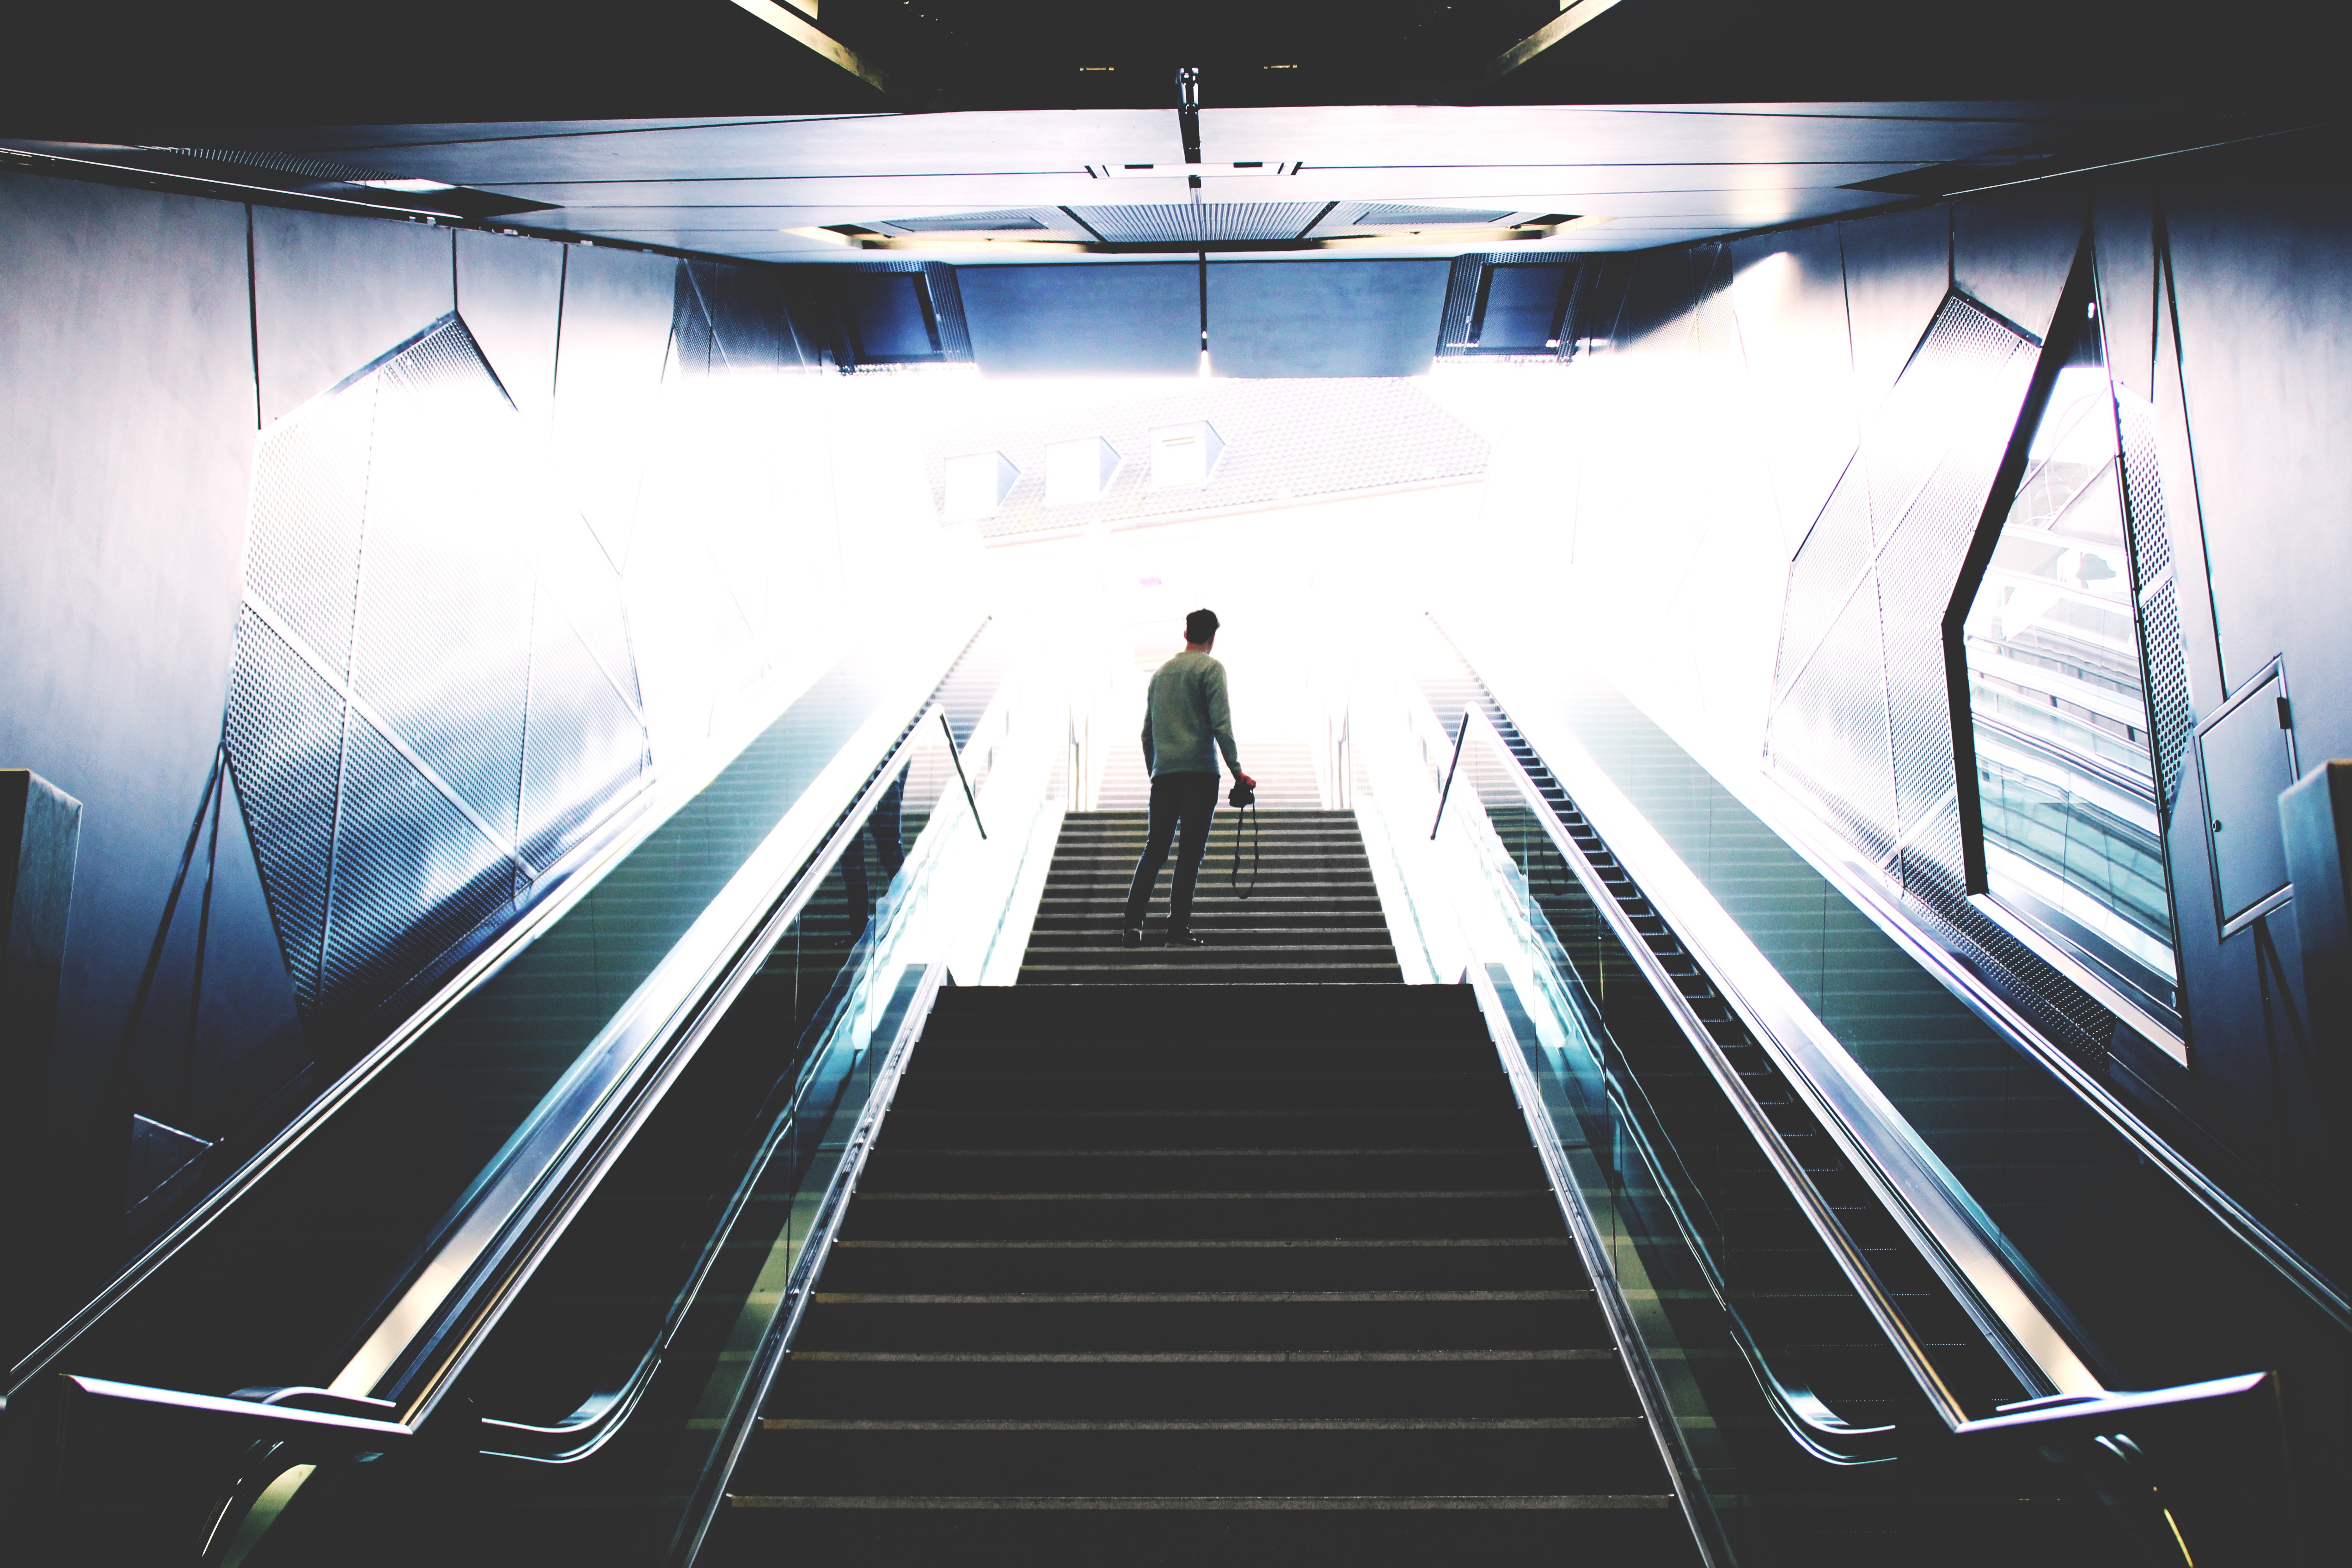
light, structure, stair, escalator, subway, metal, stadium, public transport, arena, screenshot, sport venue